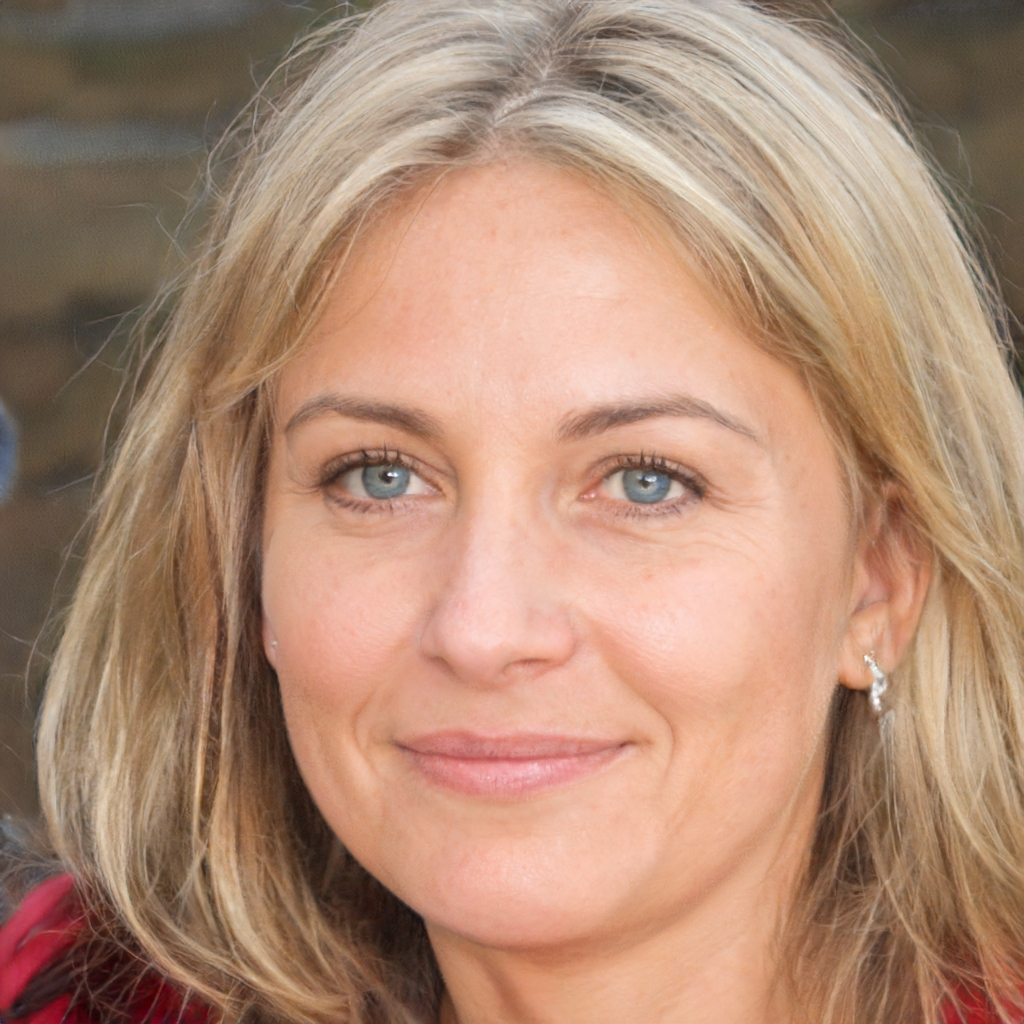
Gender: Female